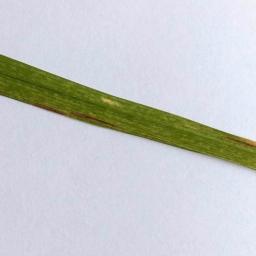
Label: Rice___Leaf_Blast